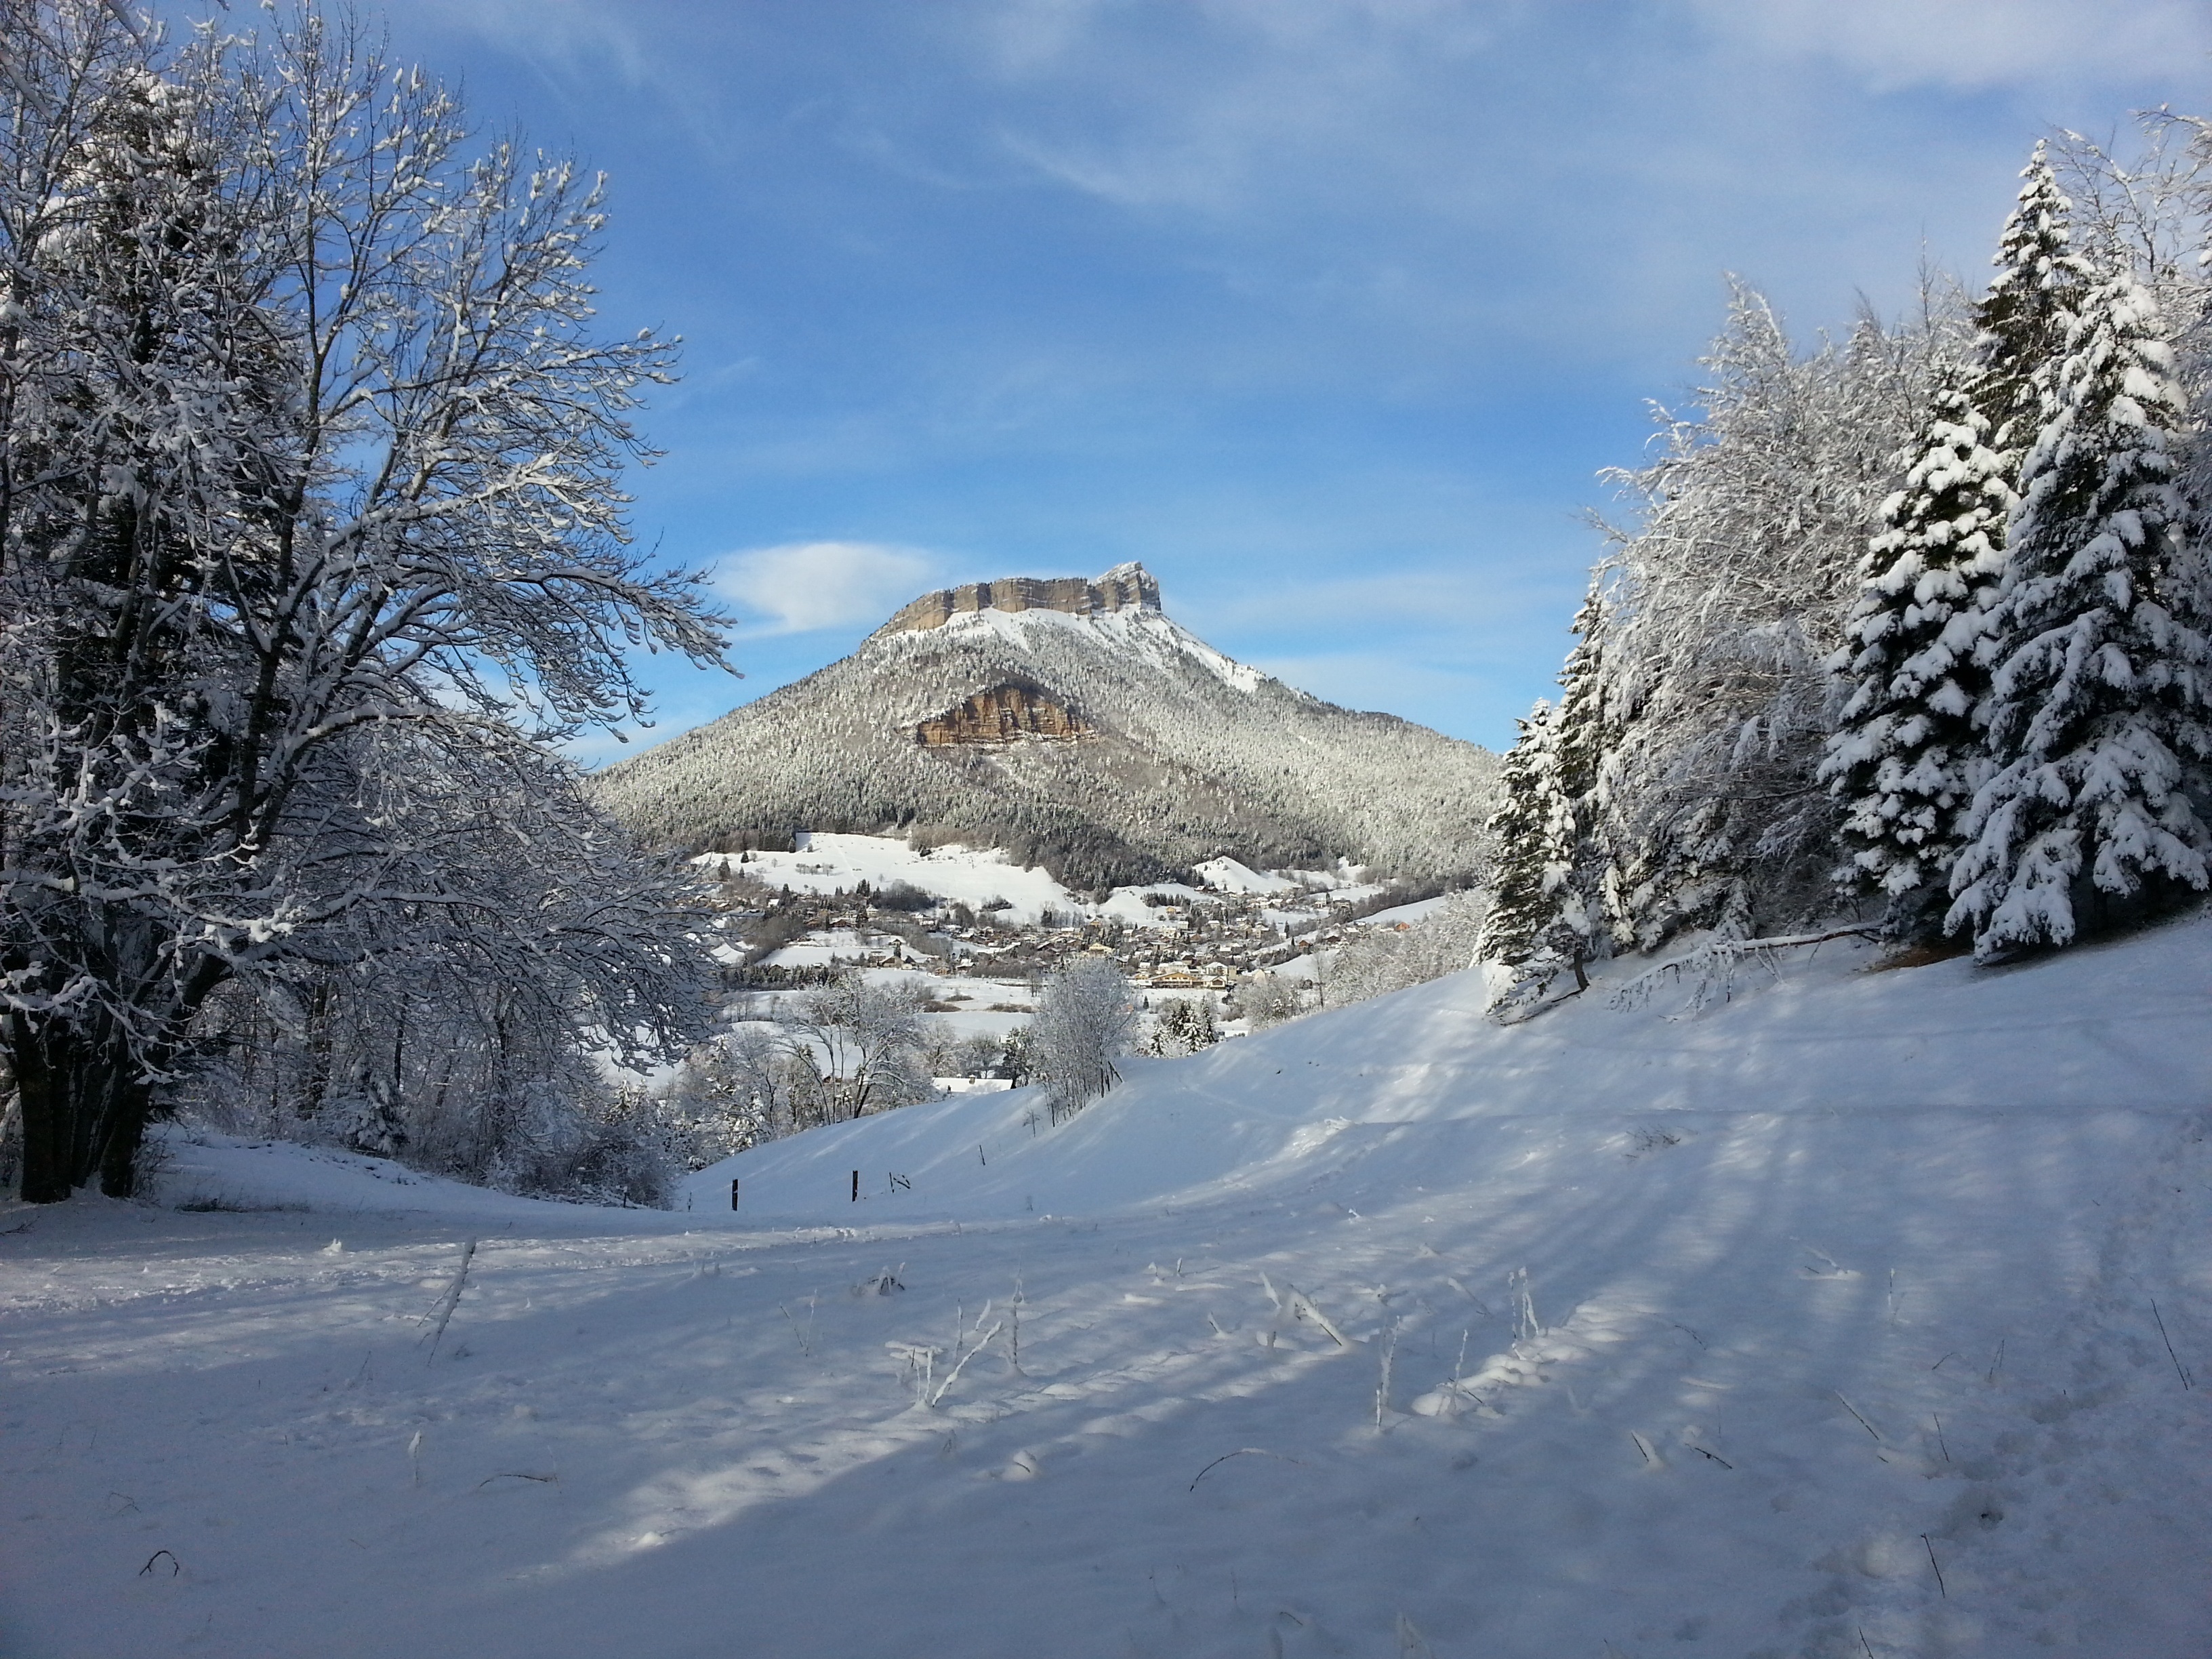
landscape, tree, nature, mountain, snow, winter, white, mountain range, rose, weather, season, ridge, winter landscape, alps, footwear, piste, freezing, landscape snow, mountainous landforms, geological phenomenon